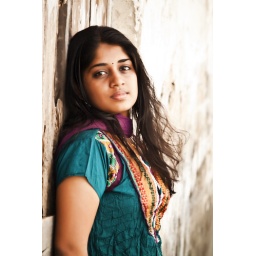
In Jew Street..Got a soft reflected light from white wall in front of her..